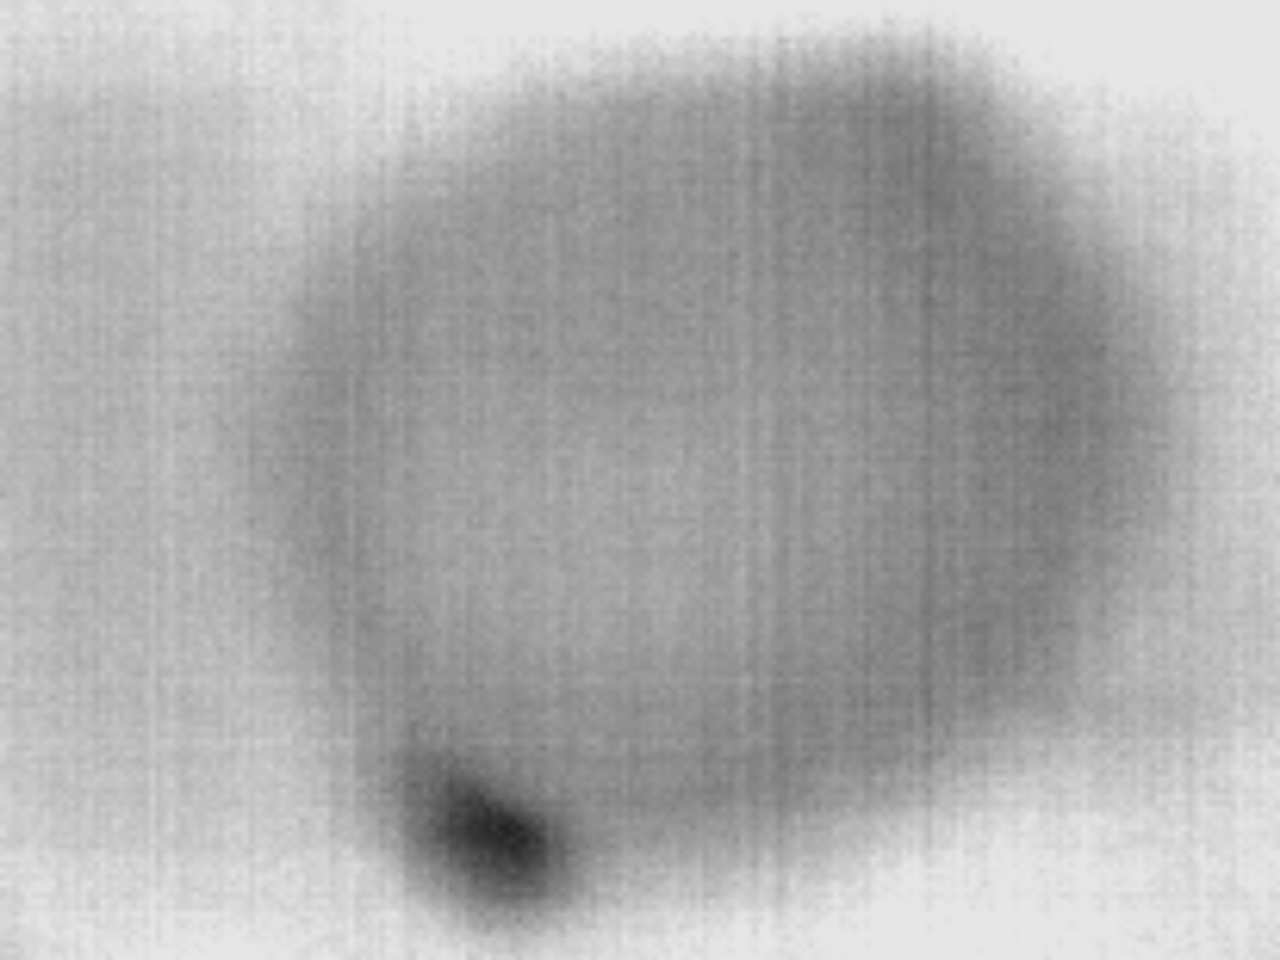
Label: No Defect